Piet Leidreiter

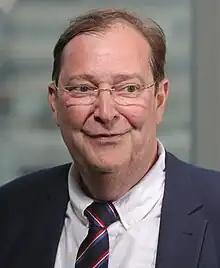
Piet Leidreiter in 2023.

Piet Leidreiter (born 2 February 1965) is a German politician. He was federal treasurer of Alternative for Germany until 2015. He was a founding member of the Liberal Conservative Reformers (ALFA) party and was a member of the Bremen Parliament from 2015 to 2019. Since 12 June 2017, he has been a member of the voters' association Citizens in Rage (BIW).